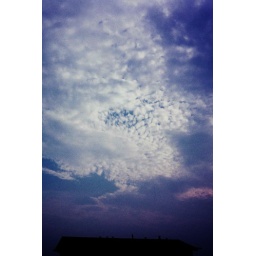
clouds over roof